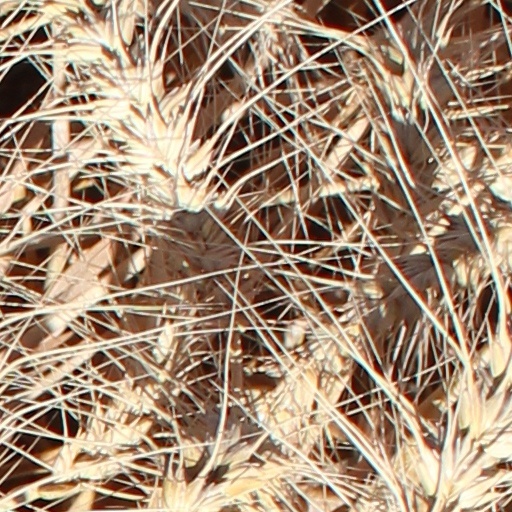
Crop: wheat